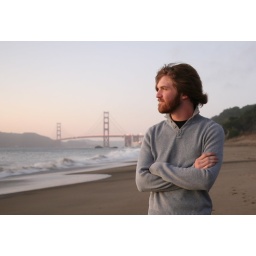
Young man on beach with Golden Gate bridge in background at sunset.